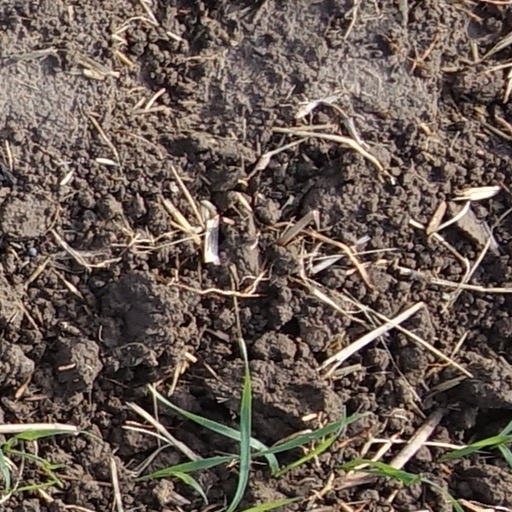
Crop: wheat